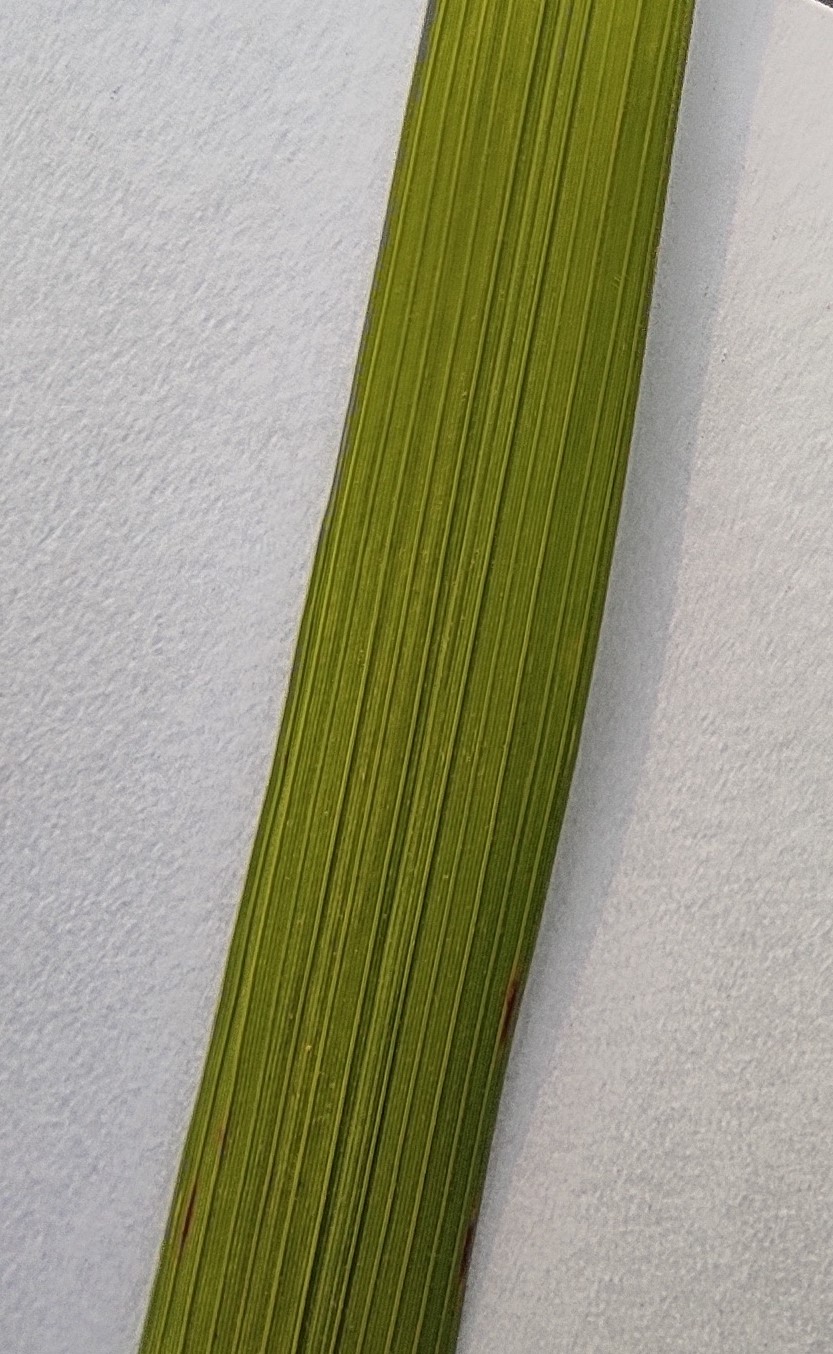
Label: Healthy